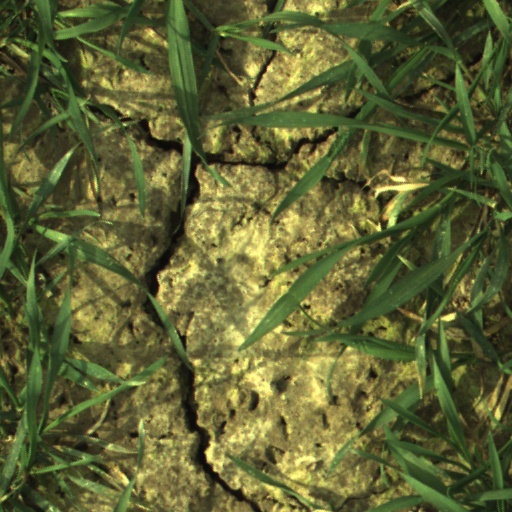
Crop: wheat